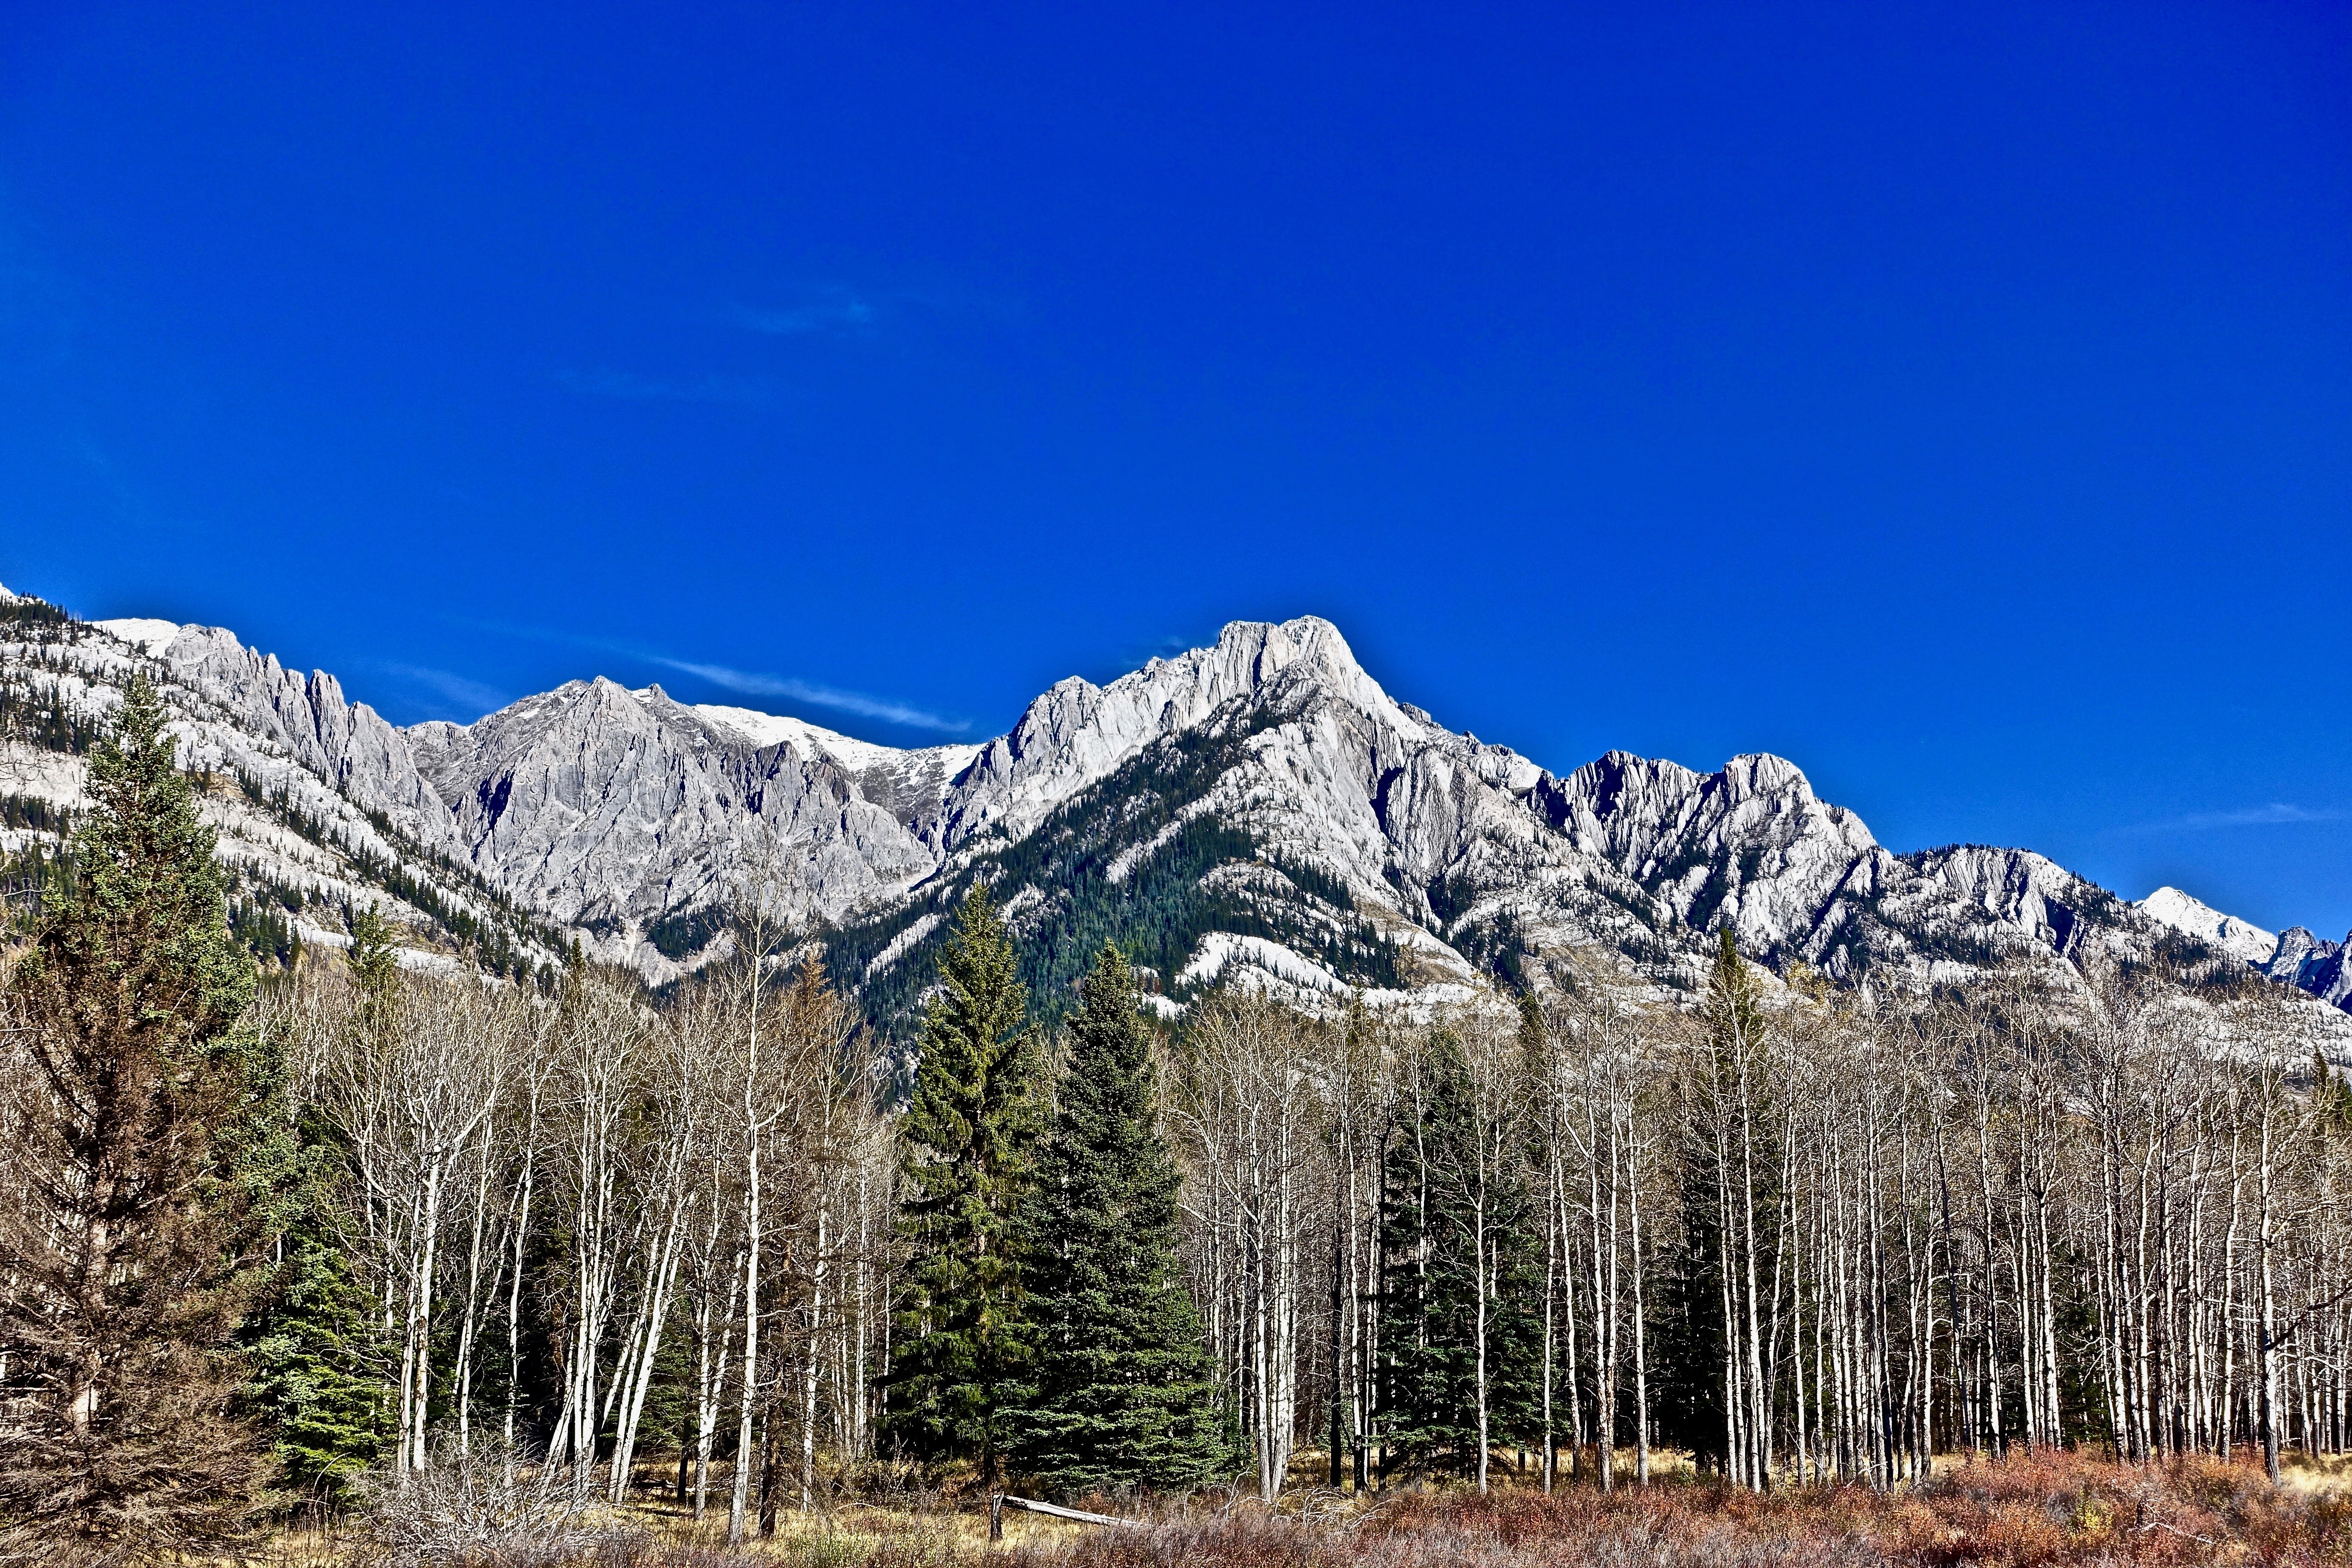
landscape, tree, nature, wilderness, mountain, snow, winter, mountain range, scenic, park, scenery, national park, ridge, trees, mountains, alps, rockies, plateau, ecosystem, landform, mountain pass, geographical feature, mountainous landforms